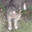
Label: cat